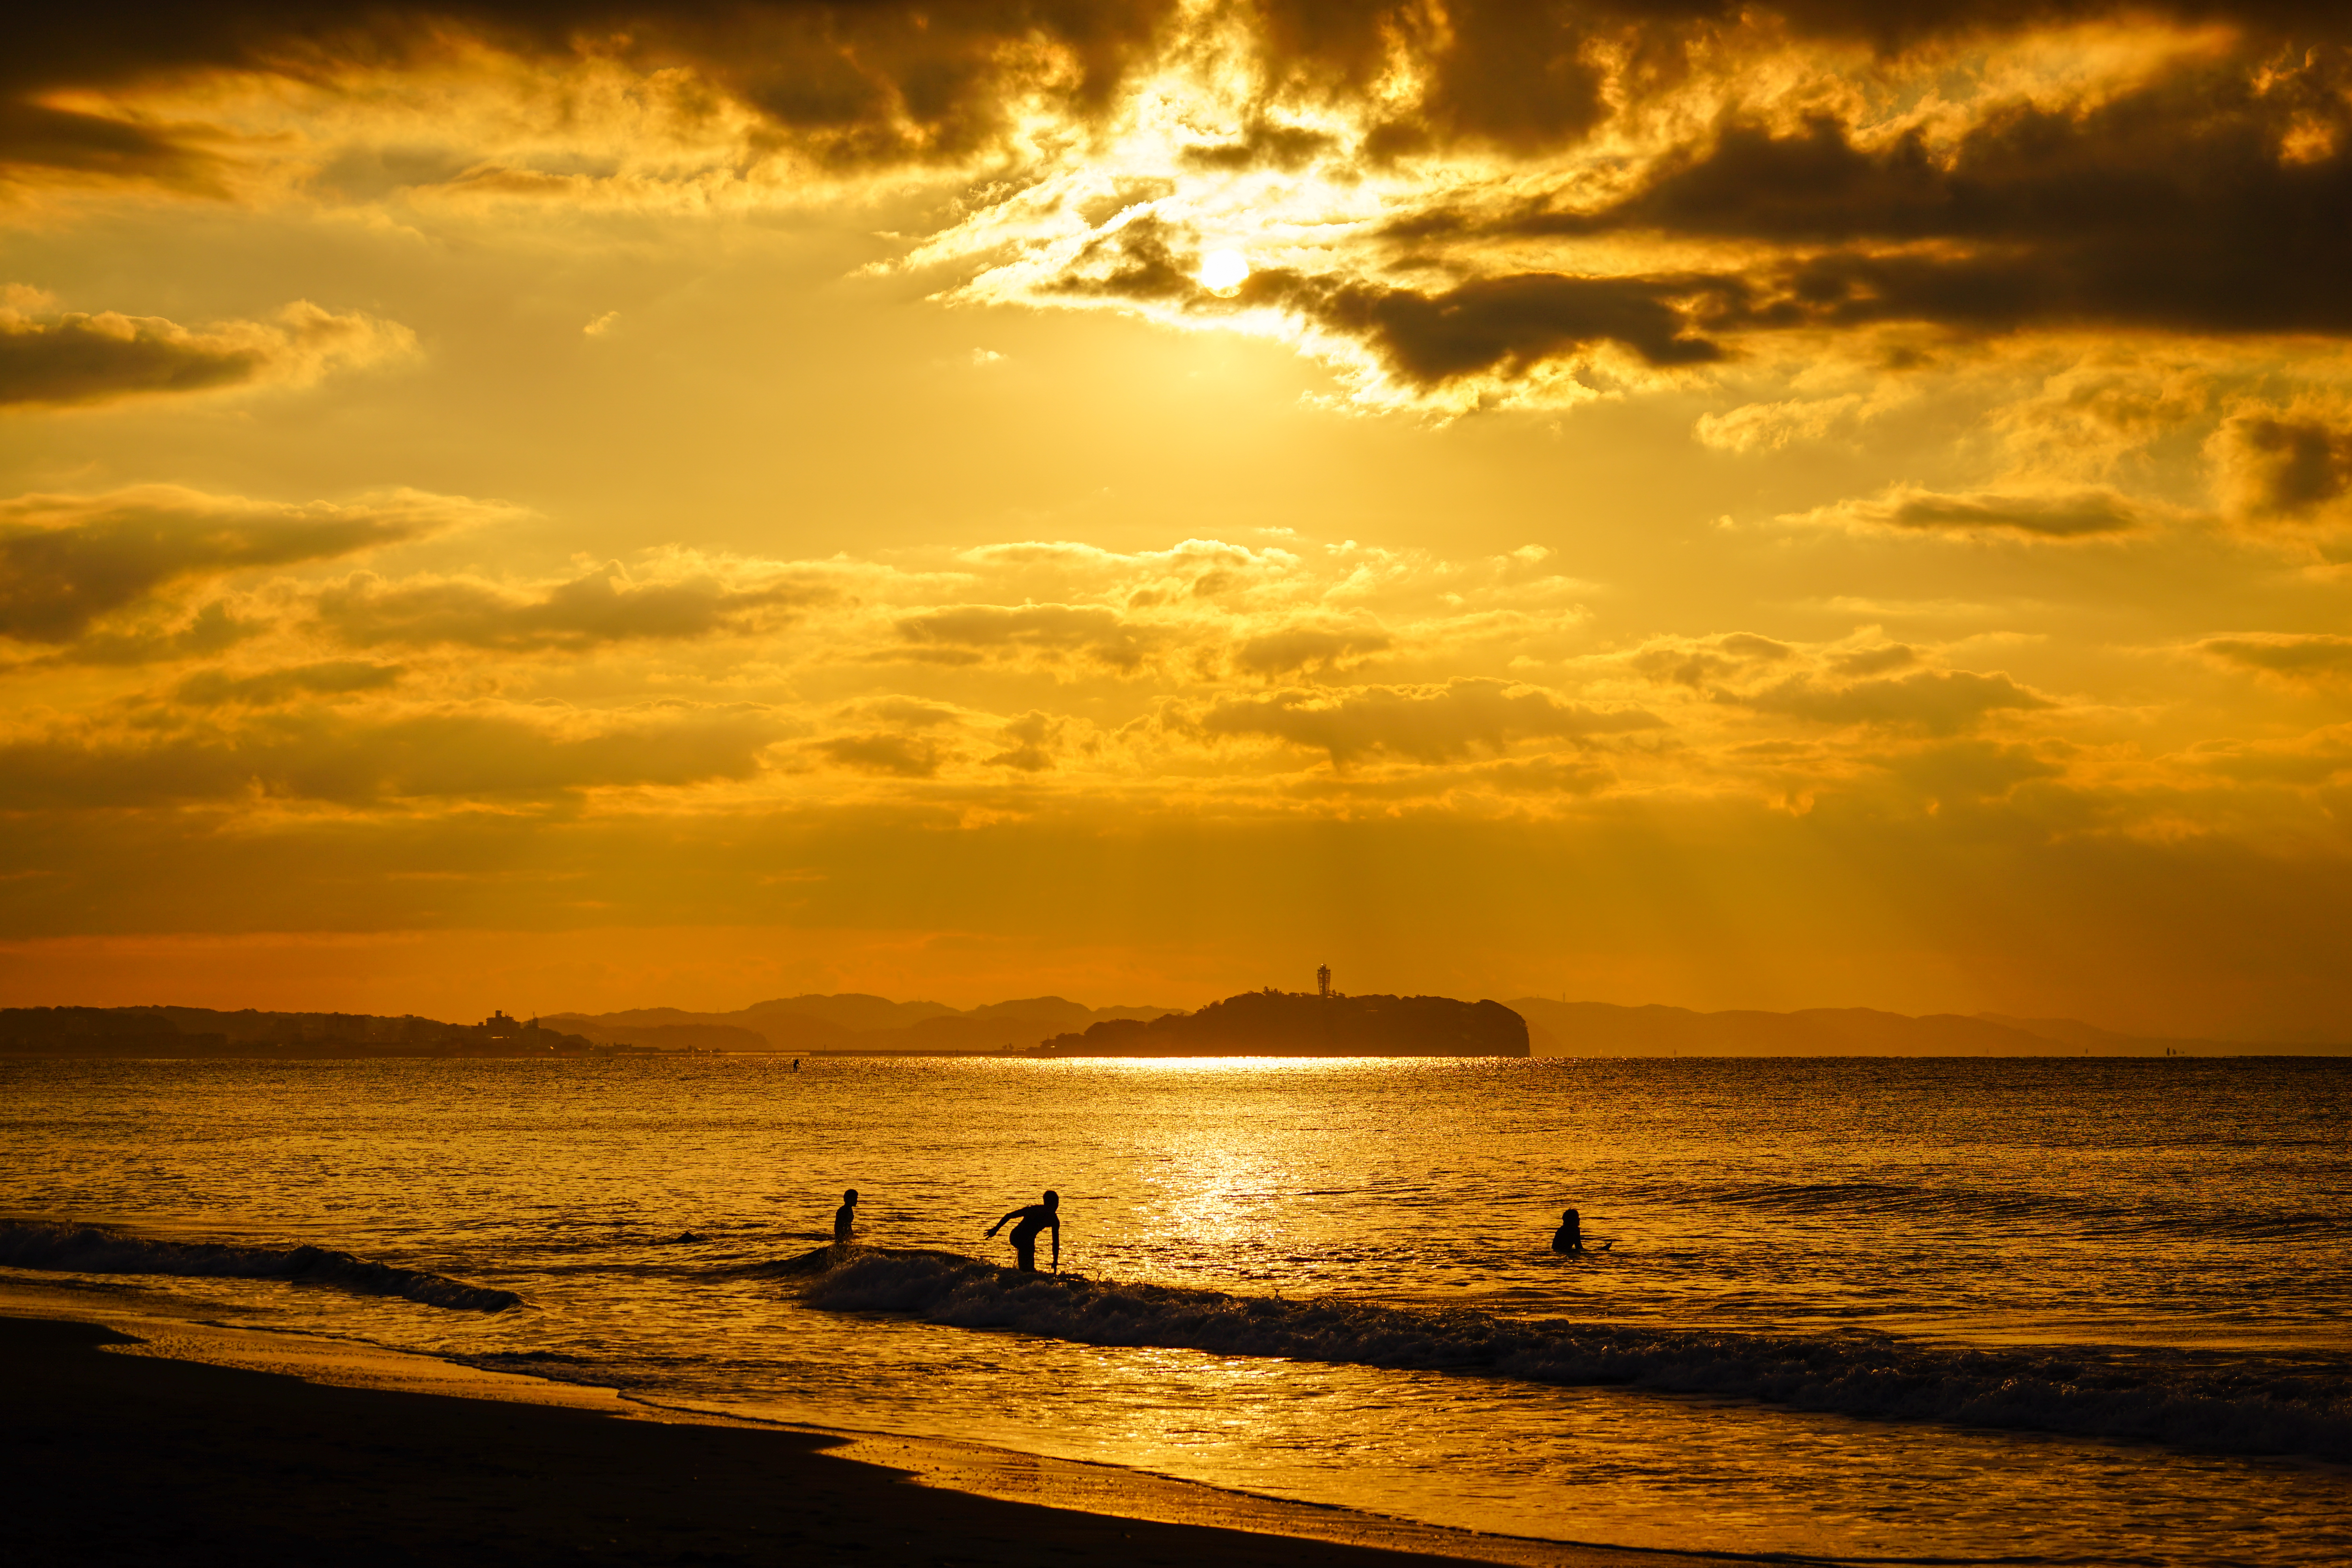
beach, sea, coast, ocean, horizon, cloud, sky, sun, sunrise, sunset, sunlight, morning, shore, wave, dawn, dusk, evening, reflection, japan, body of water, waves, gold, kanagawa, sony, morninglight, surfers, ilce7m2, sal70300g, enoshima, enoshimabeach, goldenmorning, afterglow, wind wave